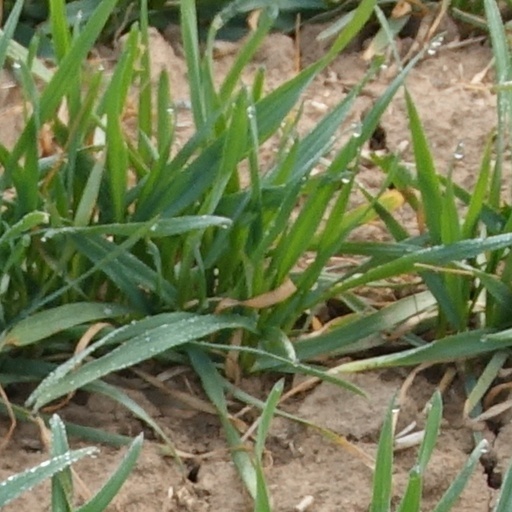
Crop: wheat